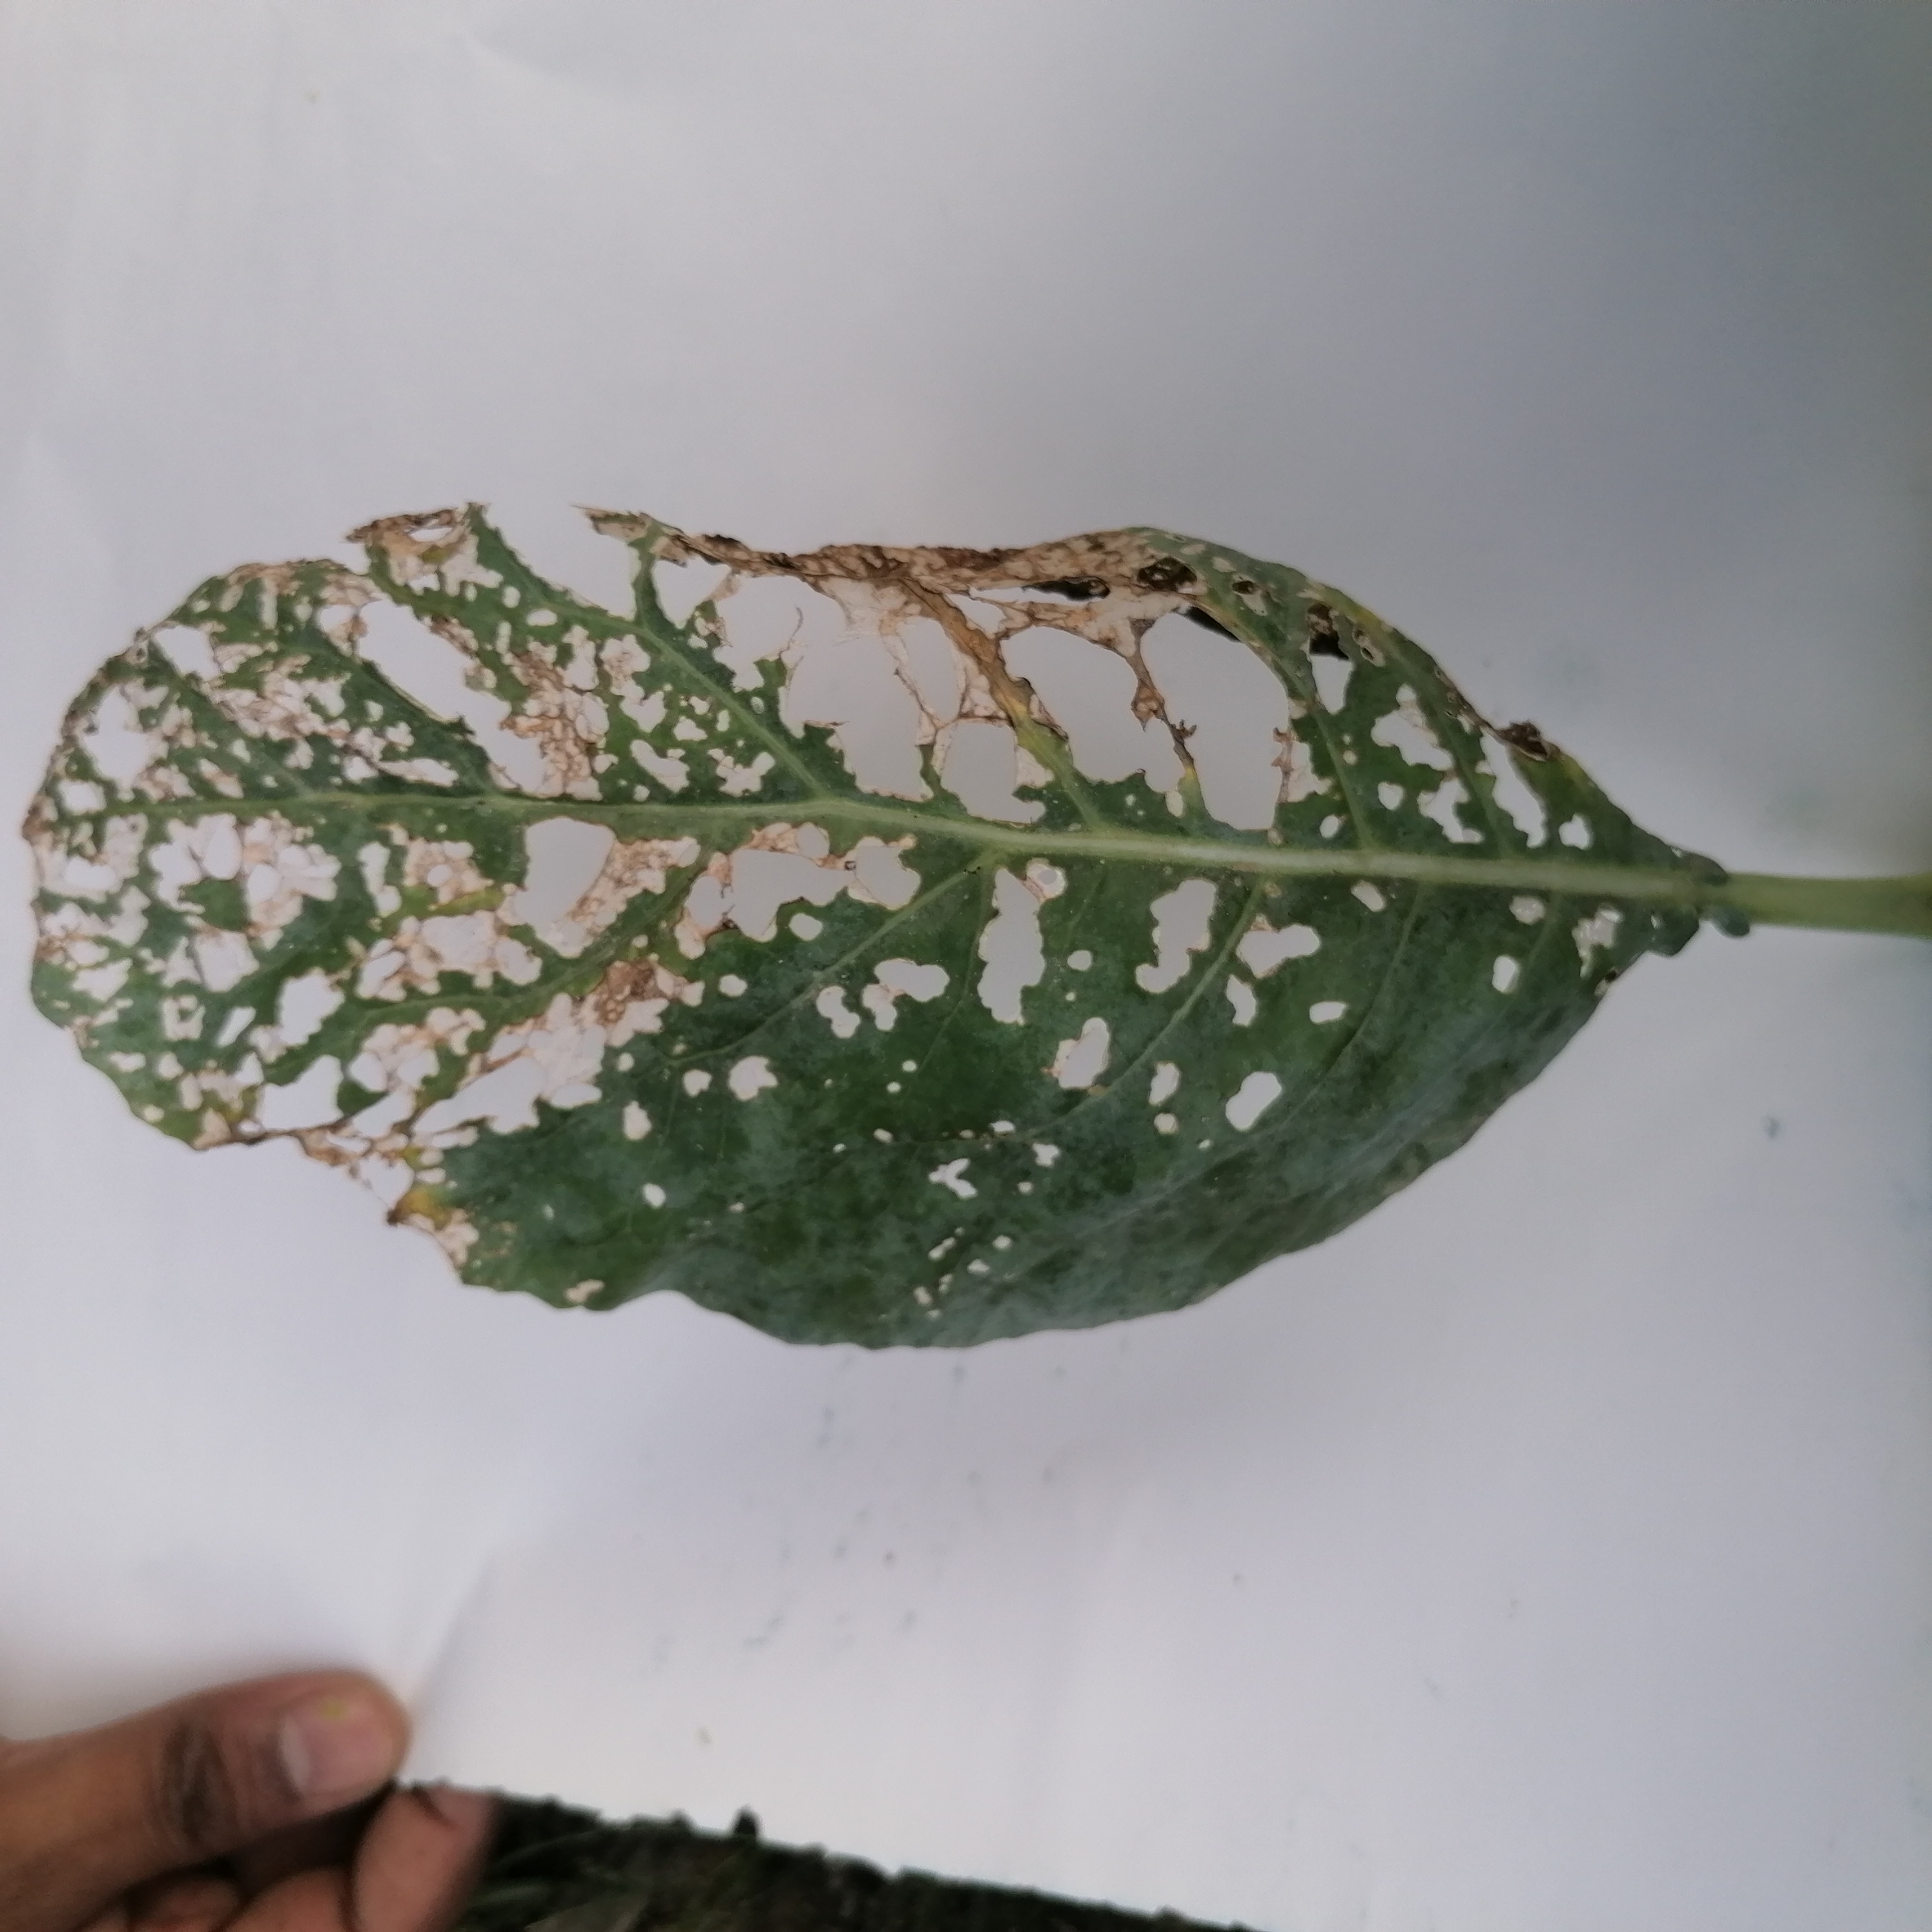
Label: Insect Hole